Winslow Chemical Laboratory

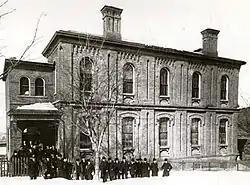
Winslow Chemical Laboratory in 1866

The Winslow Chemical Laboratory, known colloquially as the Winslow Building, is a building on the Rensselaer Polytechnic Institute campus in Troy, New York, United States, which finished construction in 1866. It is named in honor of the 5th President of RPI, John F. Winslow, who donated half of the construction cost. The building is brick with stone trimmings and was originally constructed with butternut, chestnut and black walnut. The whole building was fitted for complete courses in general and analytical chemistry. The design and construction was overseen by Professor Henry B. Nason, head of the department of chemistry at the Institute. The lower story contained a metallurgical laboratory and second story contained a chemical laboratory, store rooms and work rooms. The laboratory could accommodate about 40 students. The third story contained a lecture room, a private study, the library and a recitation room. The library of chemical books was established by a donation of several sets of journals and a gift of three hundred dollars from John F. Winslow.